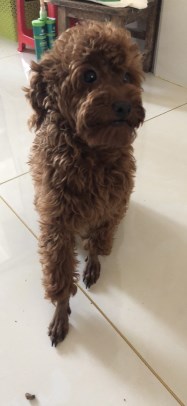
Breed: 7449-n000128-teddy